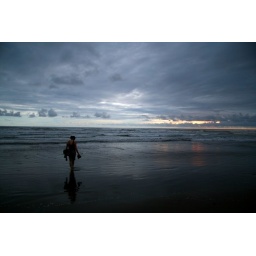
Heidi walking on the beach in Dominical, Costa Rica. I really like her reflection off the wet sand.